Lady of the Lake

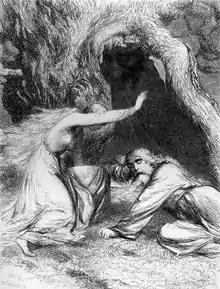
George Housman Thomas' illustration for "The Story of King Arthur and His Knights of the Round Table", adapted from "Le Morte d'Arthur" by James Thomas Knowles (1862)

In Thomas Malory's 15th-century compilation of Arthurian stories that is often considered definitive in much of the world today, the first Lady of the Lake remains unnamed besides this epithet. When the young King Arthur, accompanied by his mentor Merlin, comes to her lake in need of a sword (the original sword-from-the-stone having been recently broken in battle), he sees an arm extending from the surface of the water holding a sword; Merlin identifies this arm as belonging to another Lady of the Lake. Arthur, informed by Merlin that the Lady can grant him the sword, requests the sword from the Lady and is granted permission to go out upon the lake and take it if he promises to fulfill any request from her later, to which he agrees.